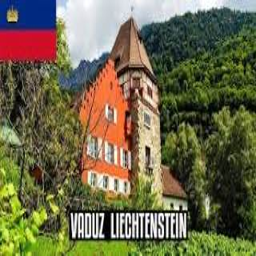
Red House